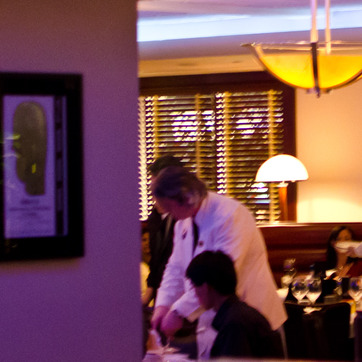
Material: hair